List of birds of Bermuda

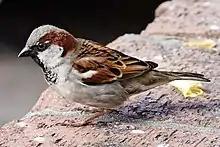
The house sparrow was introduced in 1875 and quickly became common.

The thrushes are a group of passerine birds that occur mainly in the Old World. They are plump, soft plumaged, small to medium-sized insectivores or sometimes omnivores, often feeding on the ground. Many have attractive songs.